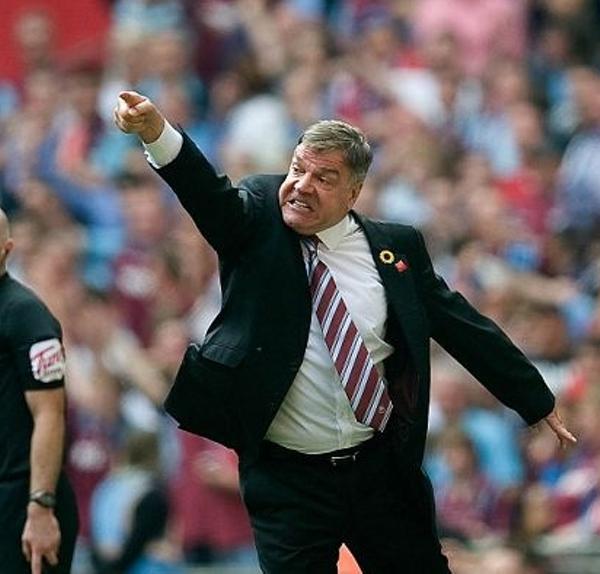
回答: 選手がちょくちょくどっちがゴールか聞いてくる